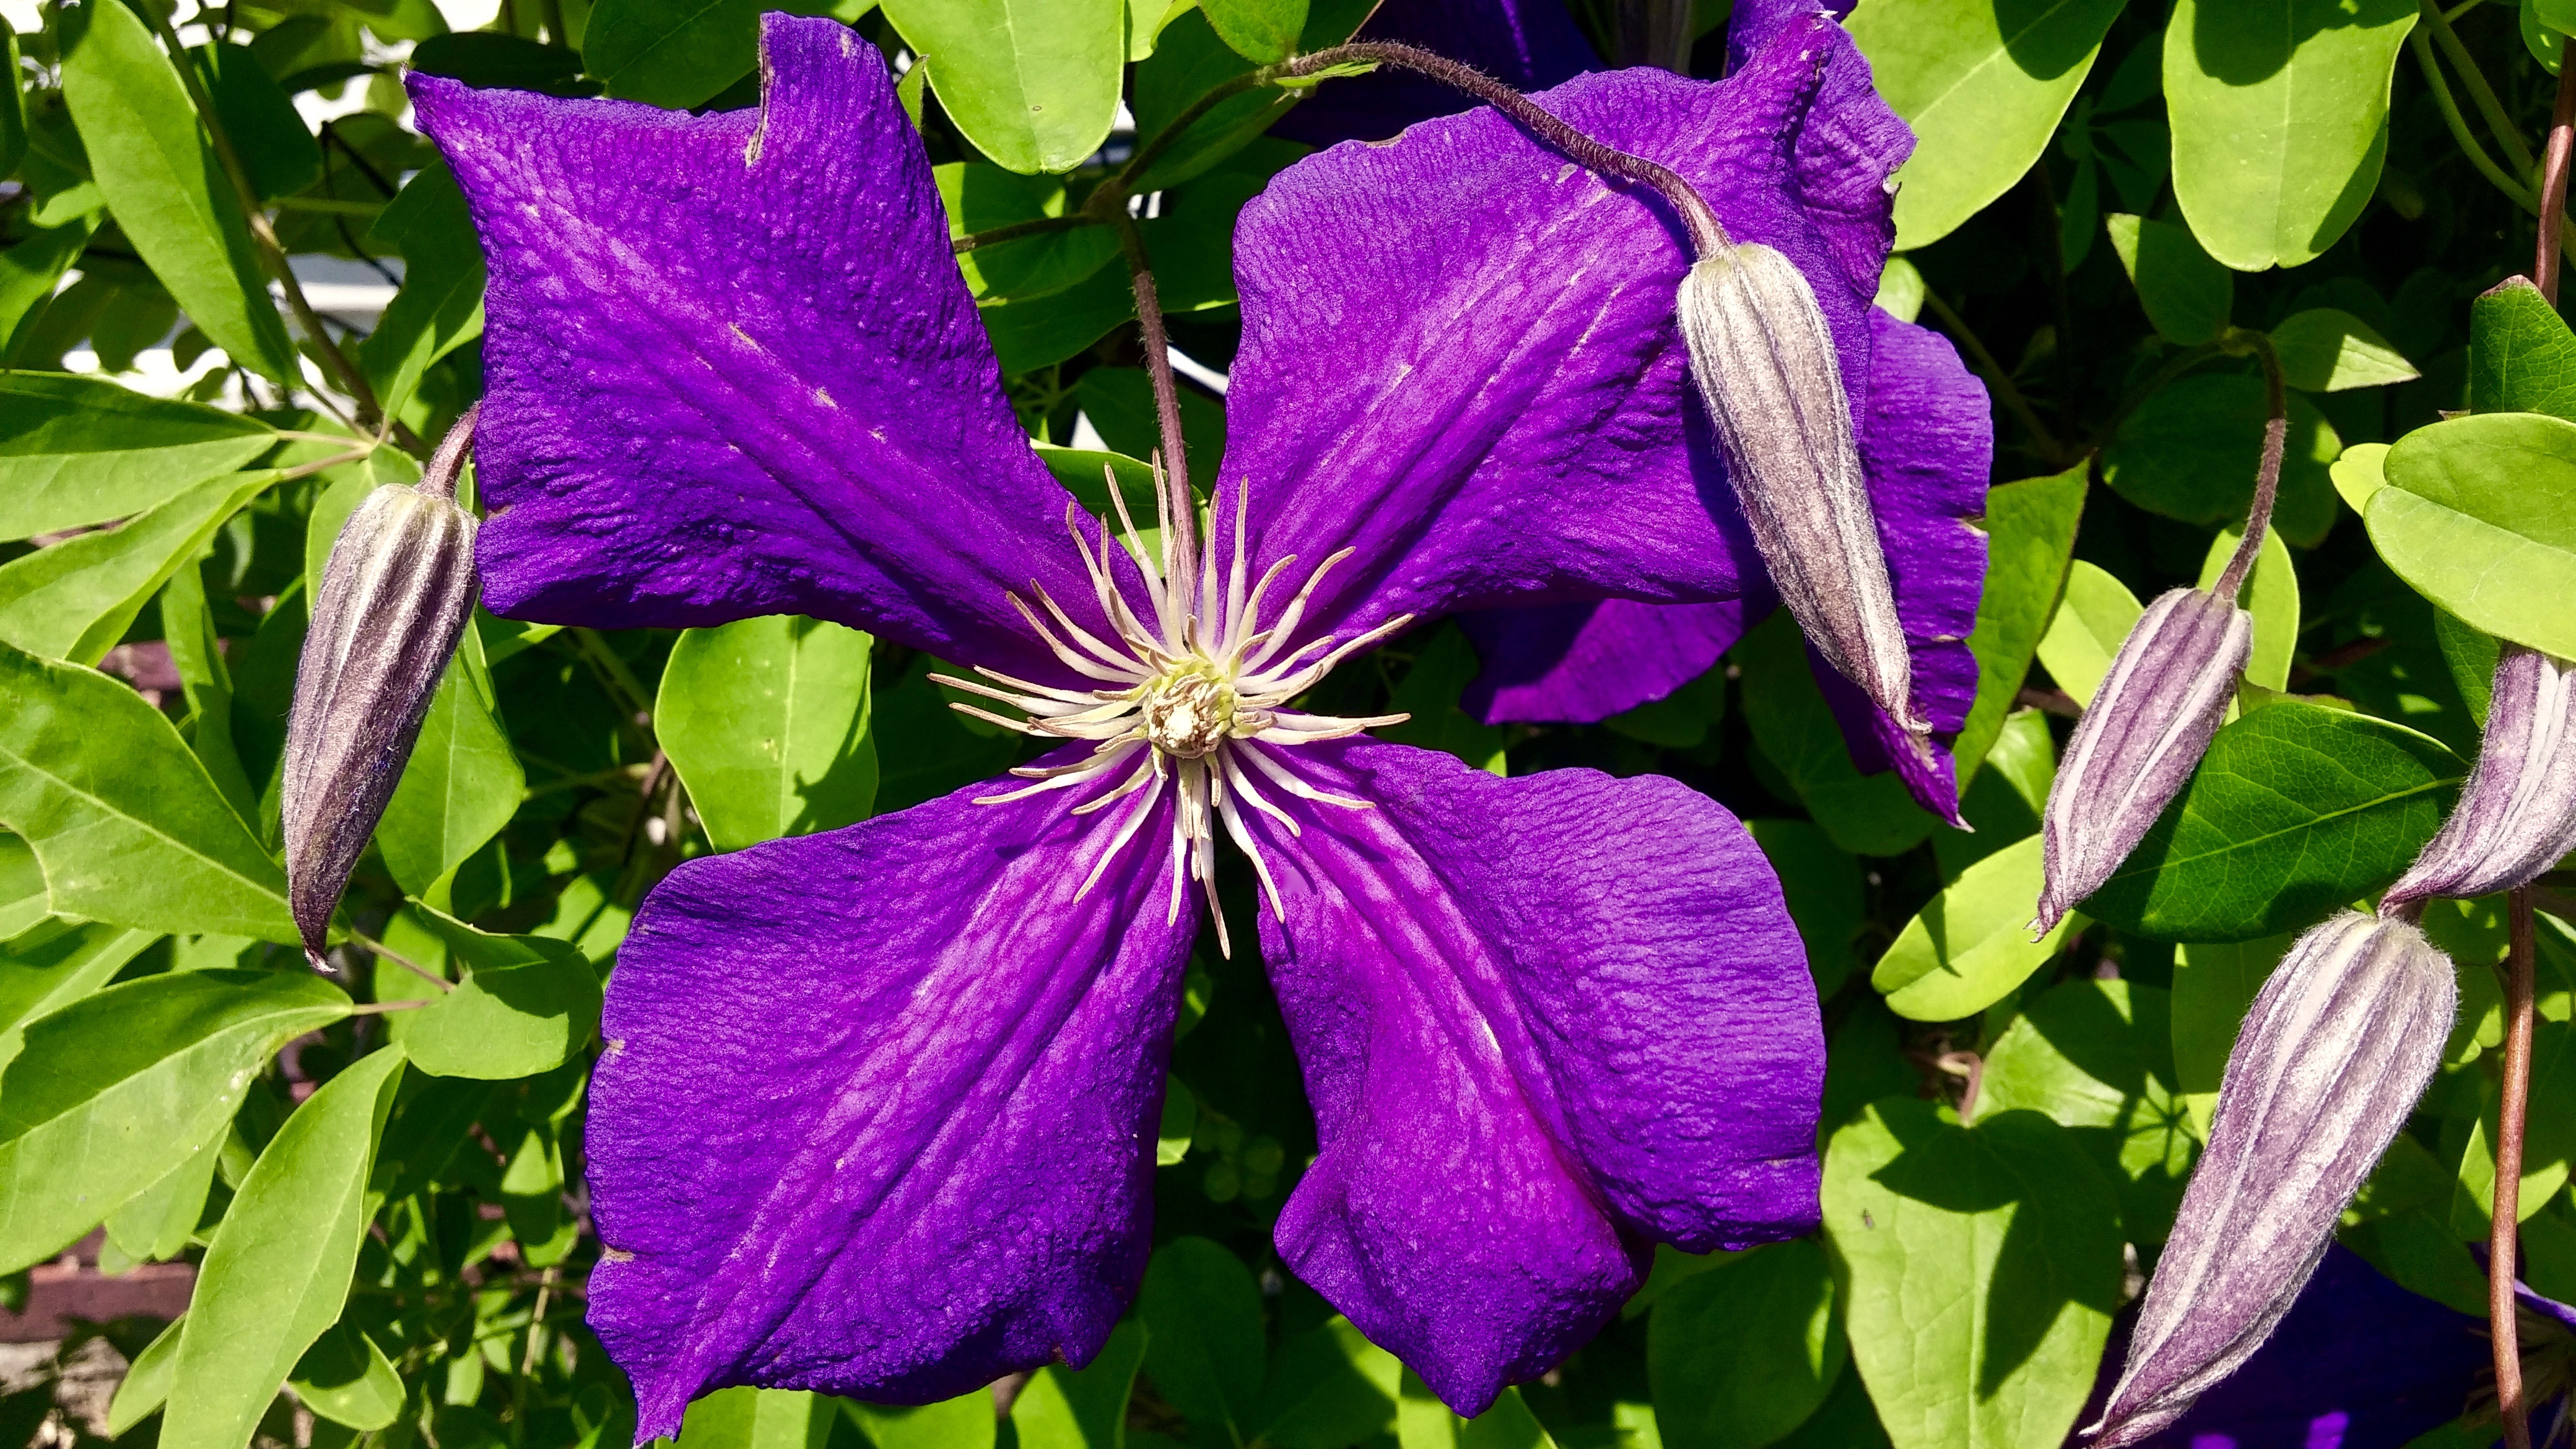
nature, blossom, open, plant, vine, leaf, flower, purple, petal, bloom, floral, decoration, spring, green, tropical, color, natural, botany, garden, flora, botanical, wildflower, pods, petals, bright, seasonal, growing, four, clematis, bud, purple flower, burst, flowering plant, budding, land plant